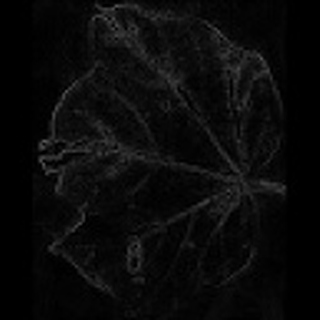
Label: cotton_bacterial_blight